Bonaventure Laurens

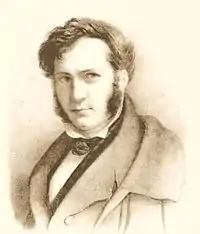
Jean-Joseph Bonaventure Laurens, self-portrait, Bibliothèque Inguimbertine

Jean-Joseph Bonaventure Laurens (14 July 1801, Carpentras – 28 June 1890, Montpellier) was regarded by some as a "universal spirit", as attested not only by his paintings, watercolours and lithographs, but also by his vocation as a musician, archeologist, geologist and theorist.